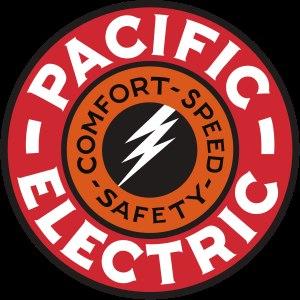
Le métro de Los Angeles est le principal système de transport en commun desservant Los Angeles et son agglomération. Exploité par la Los Angeles County Metropolitan Transportation Authority, il dispose de 93 stations reparties sur six lignes, totalisant 170,1 kilomètres de voies et près de 340 000 passagers par jour.